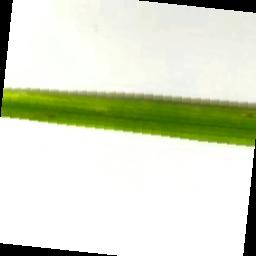
Label: Rice___Brown_Spot